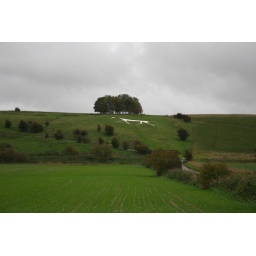
white horse near avebury